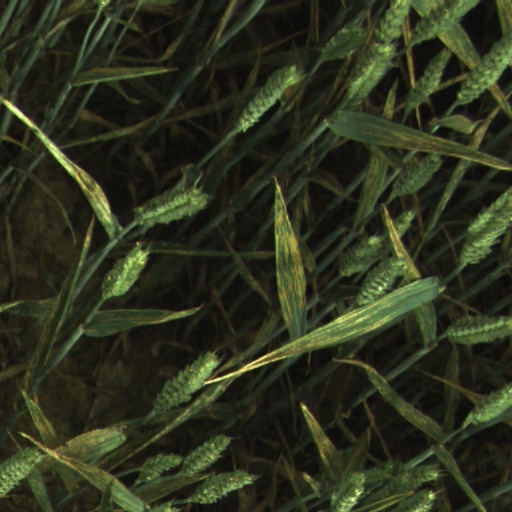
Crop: wheat